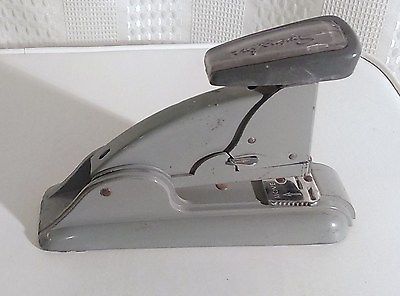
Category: stapler